Snuff (tobacco)

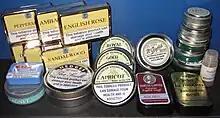
Assorted tins of nasal snuff tobacco

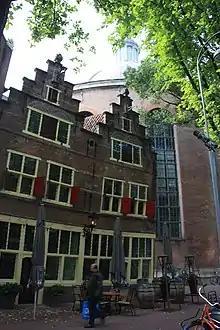
A 17th-century snuff shop in Amsterdam

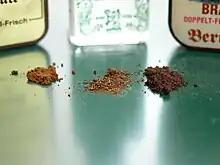
Several types and consistencies of snuff tobacco

Snuff is a type of smokeless tobacco product made from finely ground or pulverized tobacco leaves.